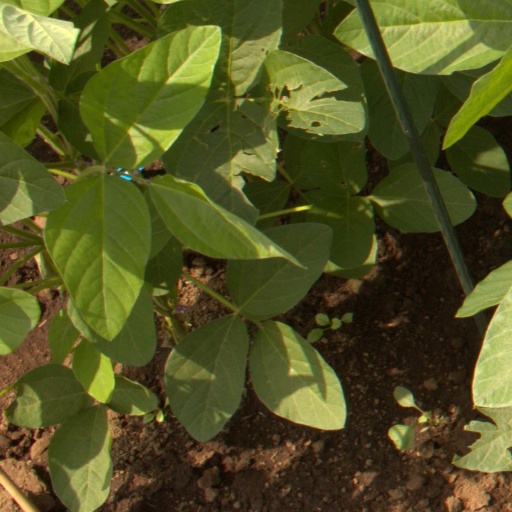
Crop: soybean